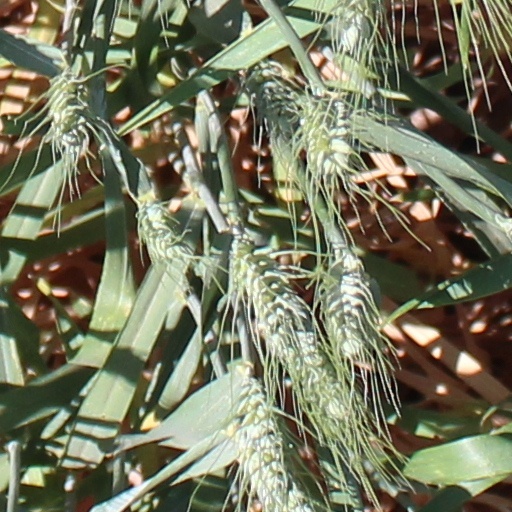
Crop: wheat